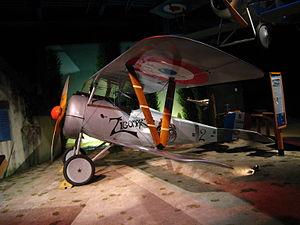
Le Nieuport 24 est un avion militaire de la Première Guerre mondiale mis en service en juin 1917.
Le Nieuport 25 est un avion militaire de la Première Guerre mondiale.